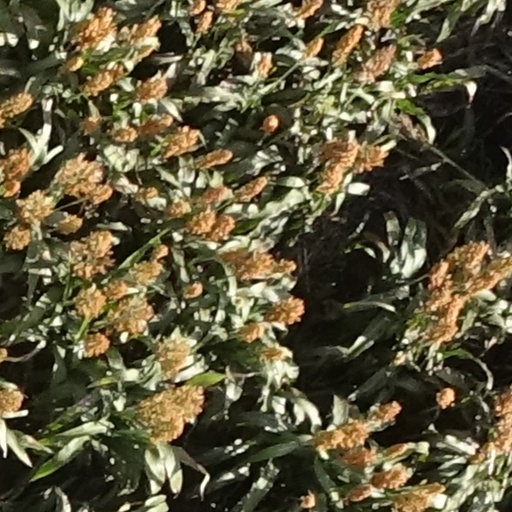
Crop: sorghum